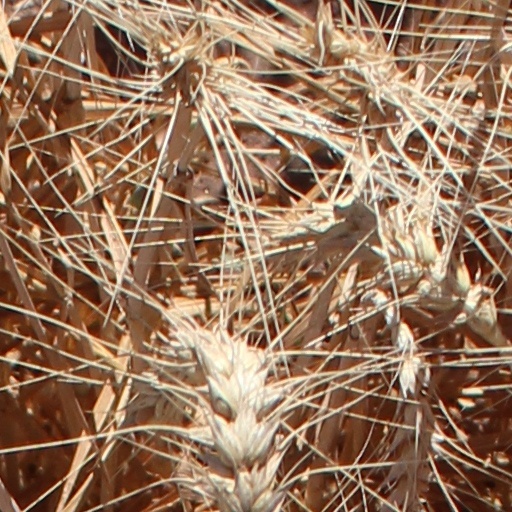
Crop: wheat